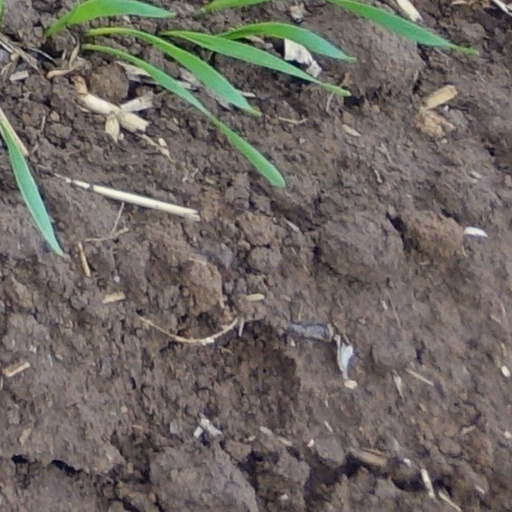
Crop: wheat